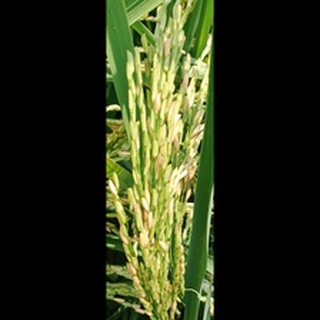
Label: healthy_rice